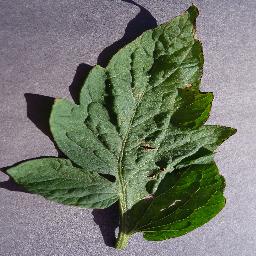
Label: Tomato___Target_Spot